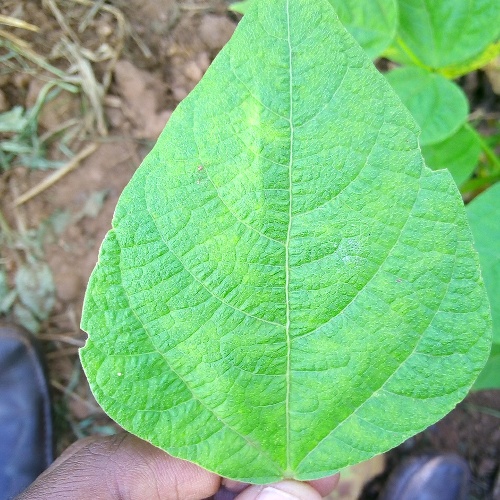
Leaf condition: healthy